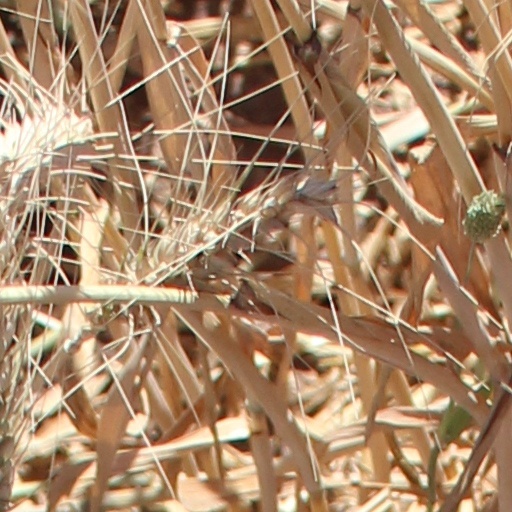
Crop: wheat